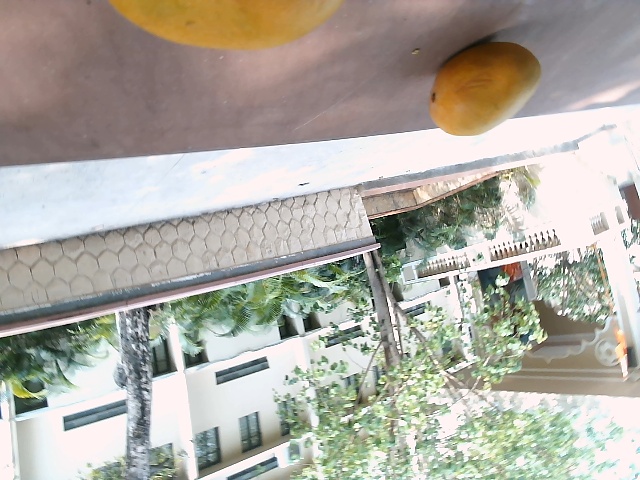
Label: Ripe_Mango